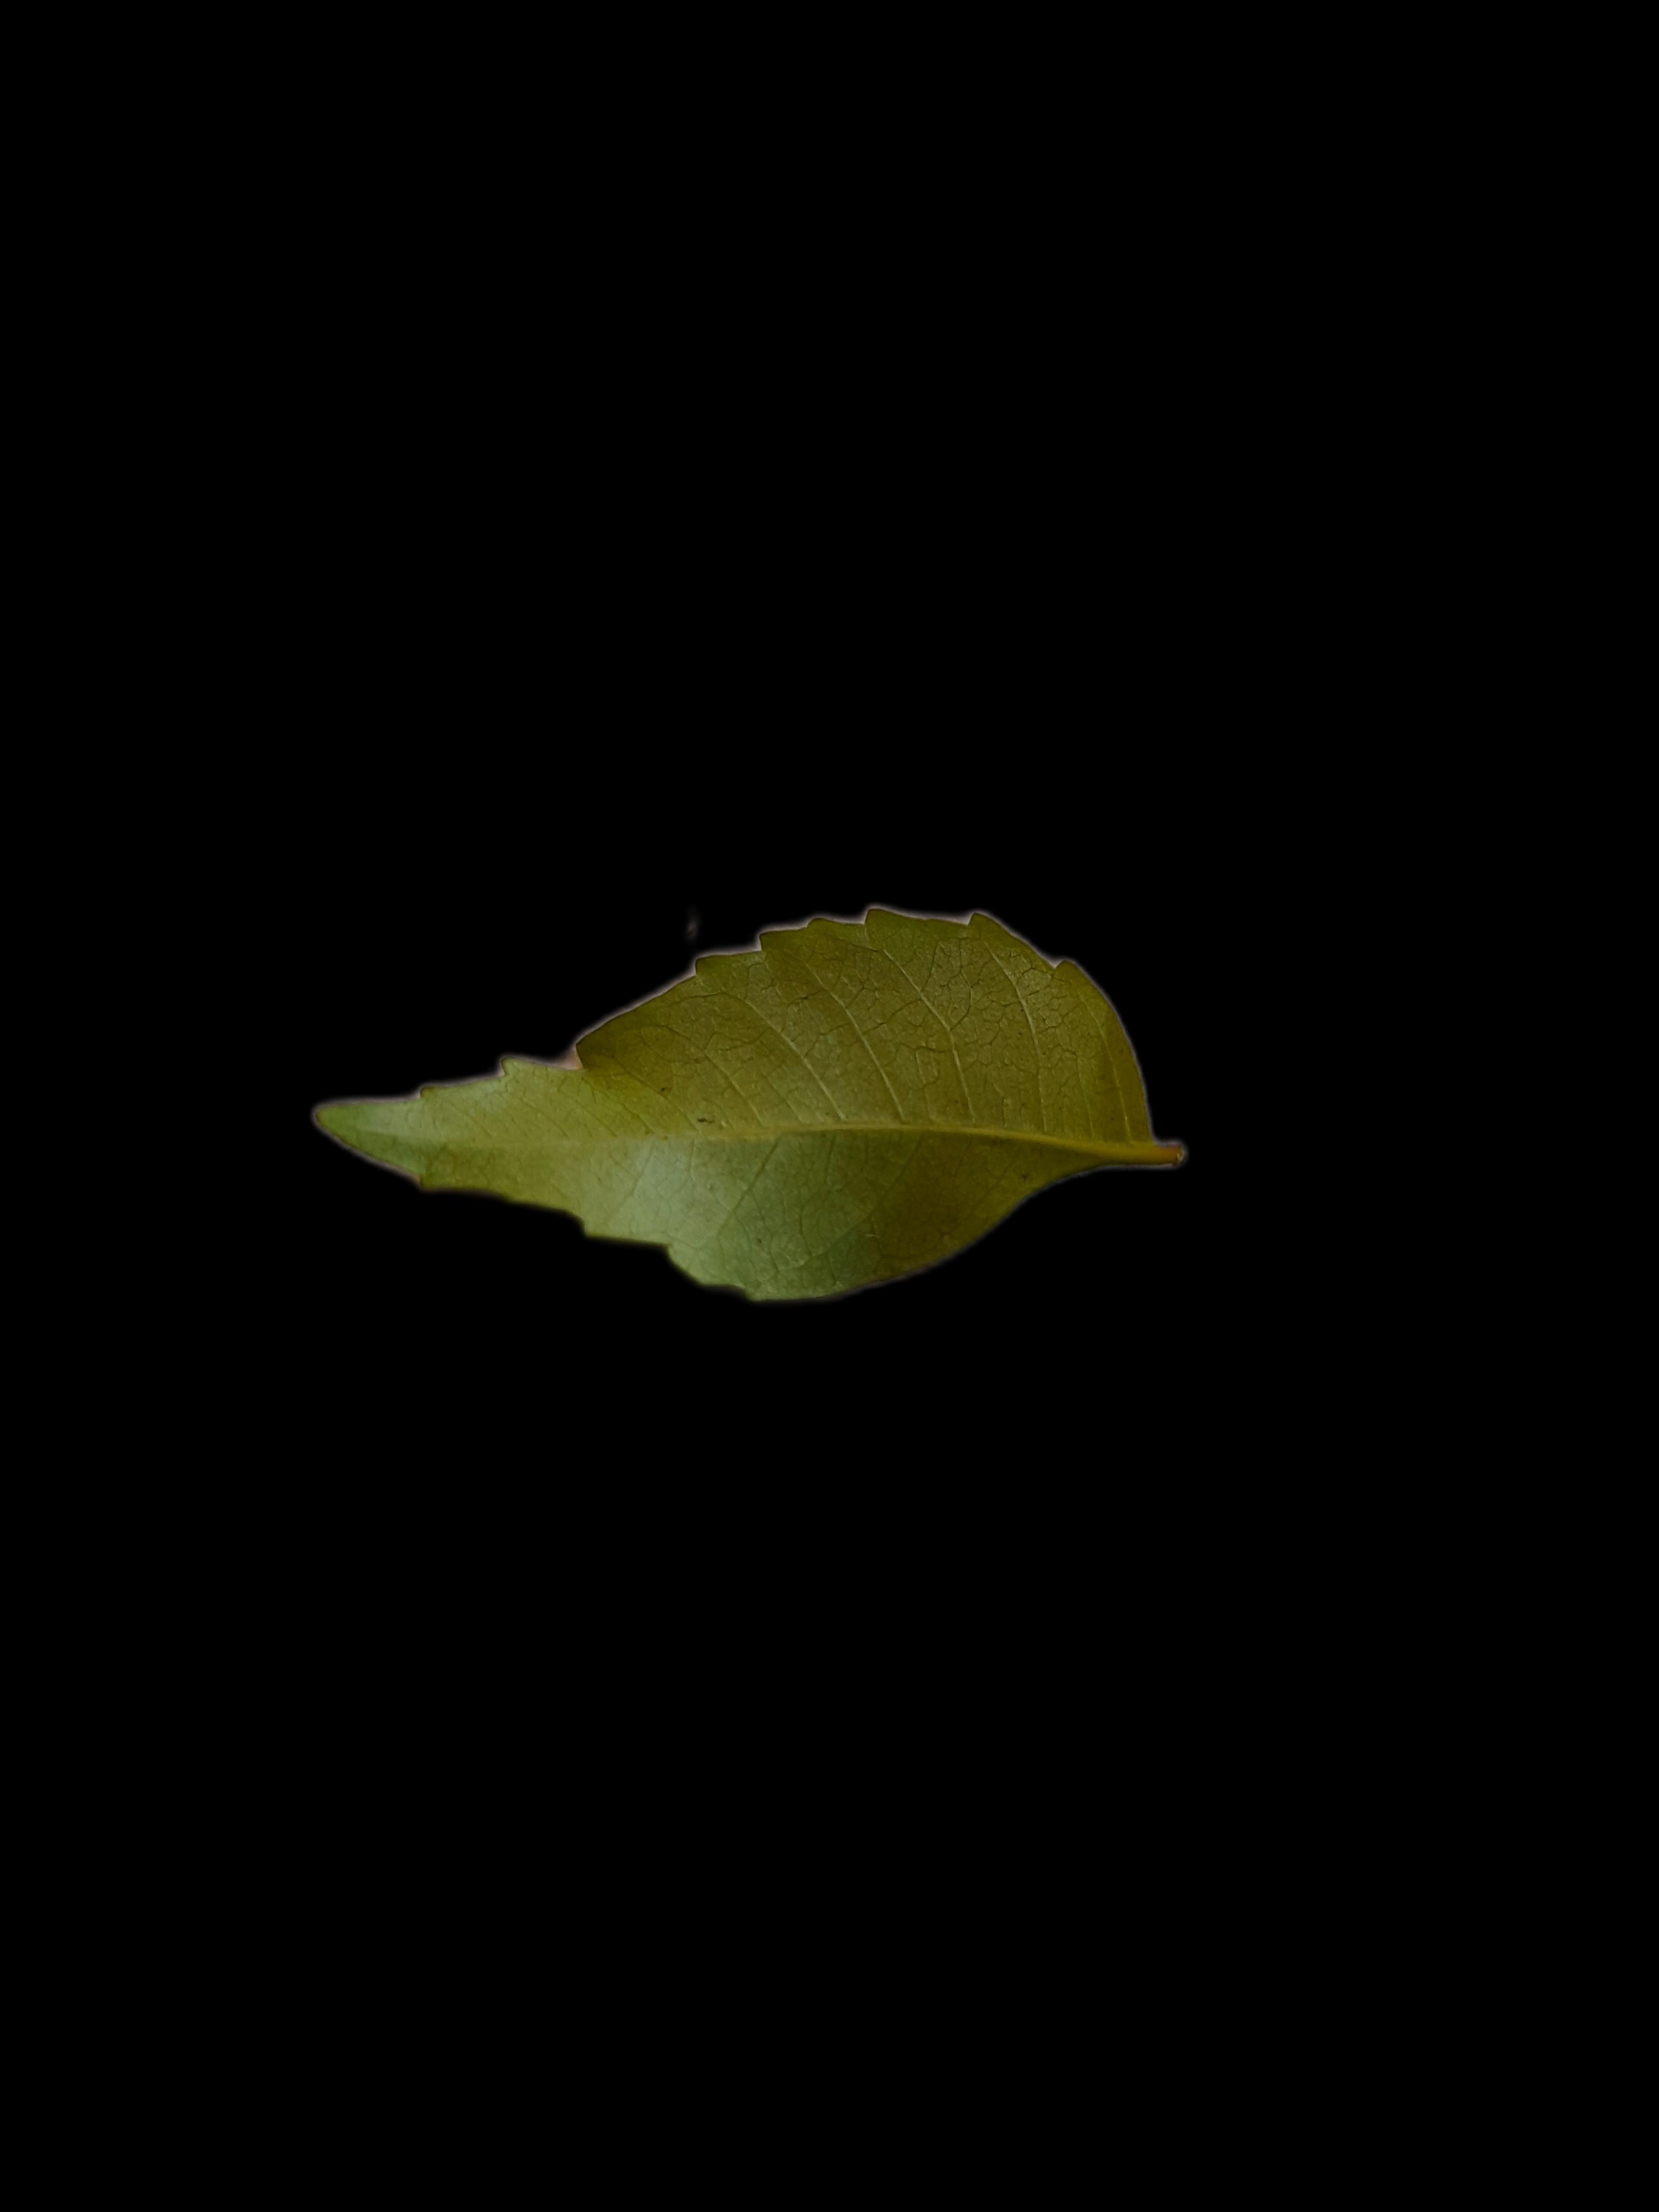
Plant: Neem